Tomb of Mary of Burgundy

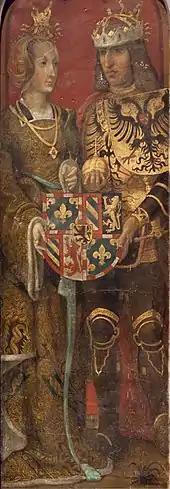
19th-century reproduction of a 1507 fresco of Maximilian and Mary holding a falcon and the coat of arms of Burgundy

In order to counter the French king Louis XI's attempts to bring Burgundy under his control, Charles (who had spent most of his life battling Louis) betrothed Mary to Maximilian of Austria in 1476. They married the following year when they were both in their early teens. Although their marriage was arranged, the two developed a romantic bond and were faithful to each other. As Charles had planned, their union allowed his family to retain parts of the Burgundian lands, although the inheritance line changed from the House of Valois to the House of Habsburg. Charles was killed at the Battle of Nancy in January 1477 while fighting against Louis XI, making her, at 19 years, the sole inheritor of the Duchy of Burgundy and the last of the House of Valois-Burgundy.